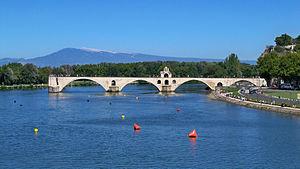
Pont Sint Bénézet avec vue sur le Mont Ventoux